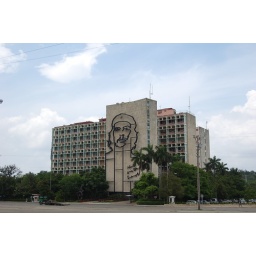
Used by the cuban Ministry of Interior. The building is famous because of the big sign of Che Guevara.